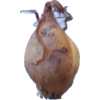
Label: onion